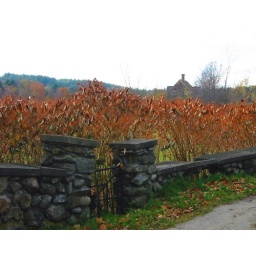
A gate in a stone wall seems to sink into the earth as it hides behind a wall of field shrubs.